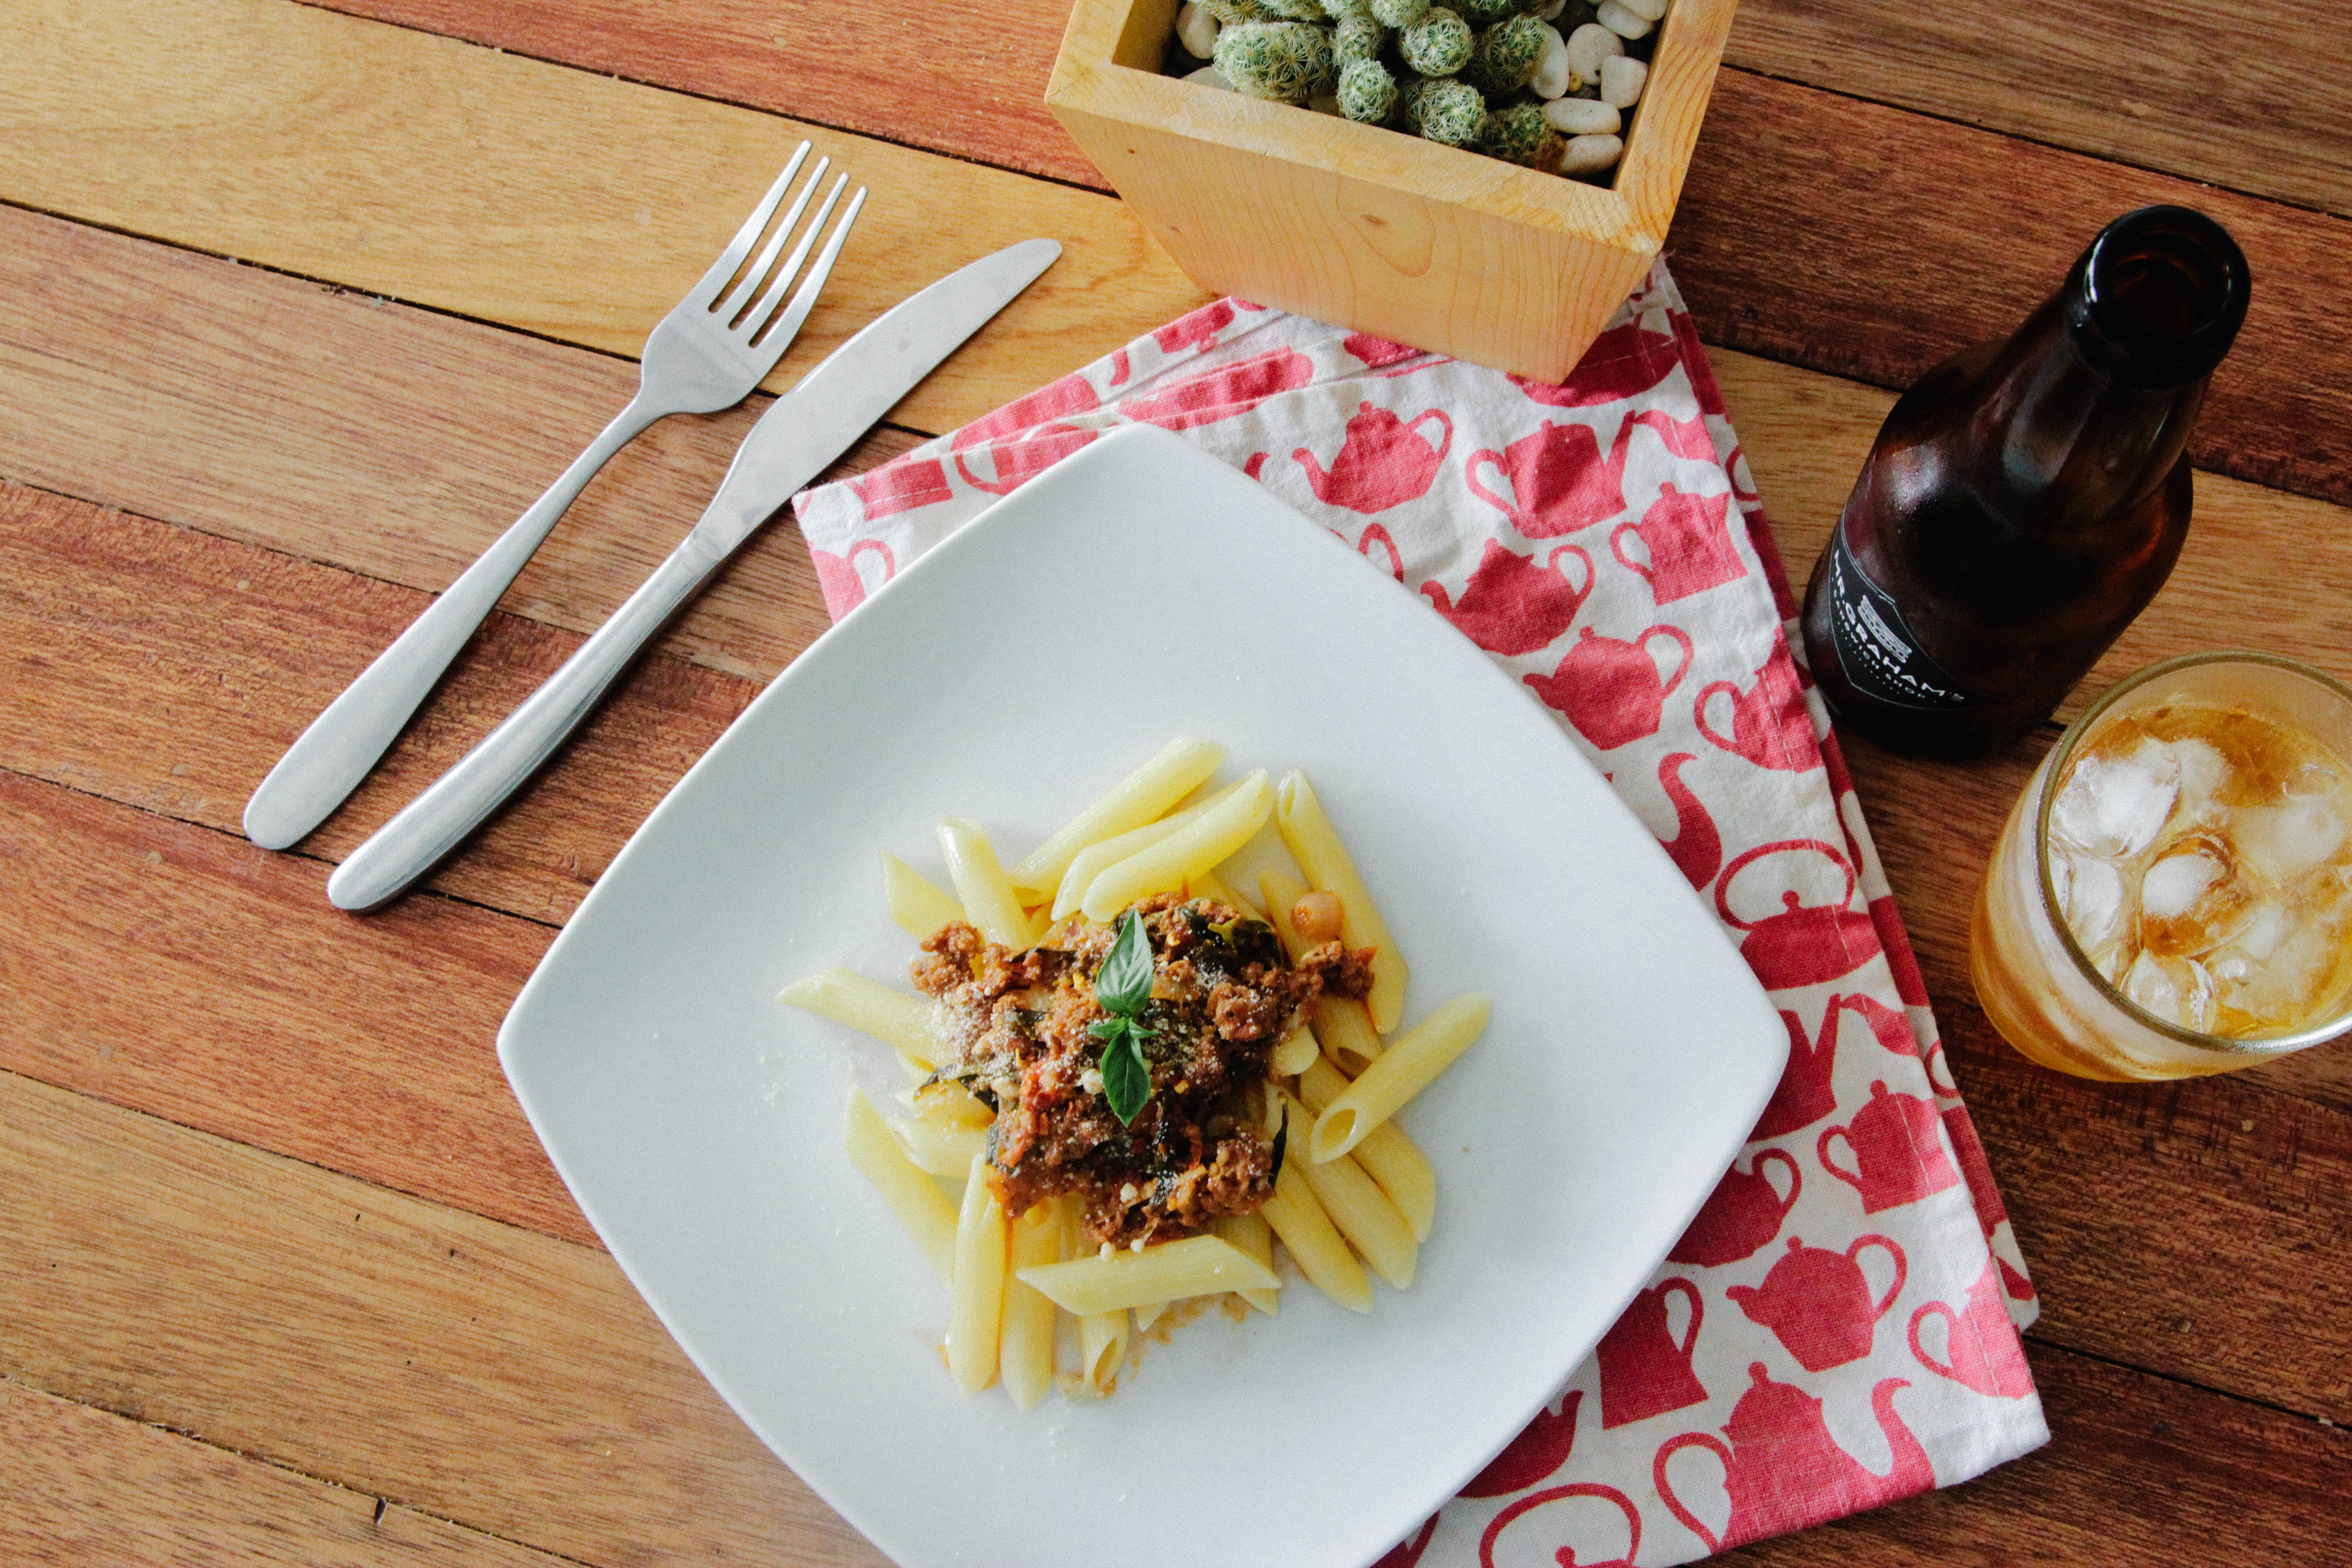
restaurant, dish, meal, food, produce, vegetable, plate, breakfast, cuisine, pasta, food counter, Manicotti